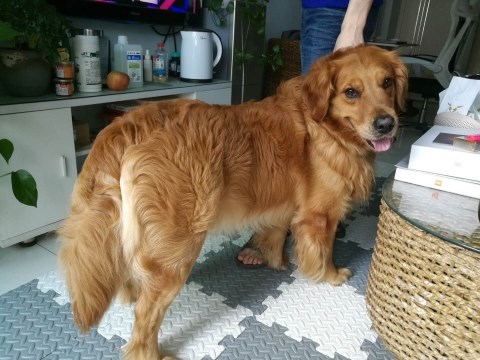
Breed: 5355-n000126-golden_retriever